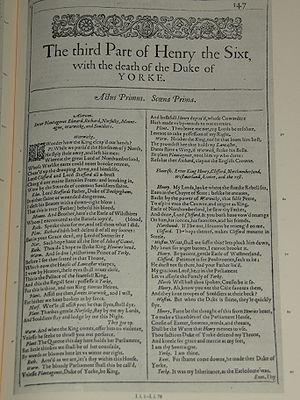
La troisième partie d'Henri VI est un drame historique de William Shakespeare, créé probablement en 1592 et publié la première fois en 1595. C'est la dernière partie du cycle de trois pièces qui compose la Trilogie de Shakespeare sur Henri VI, et qui, avec la pièce Richard III, forme la première tétralogie de Shakespeare. Cette dernière couvre la période comprise entre la mort d'Henri V en 1422 et la mort de Richard III en 1485 à la bataille de Bosworth. À la différence de la première partie, cette pièce se focalise entièrement sur la guerre civile des Deux-Roses. À l'exclusion d'une scène en France, toute l'action se passe en Angleterre.